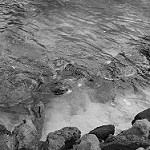
Label: B & W